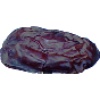
Label: Dates 1